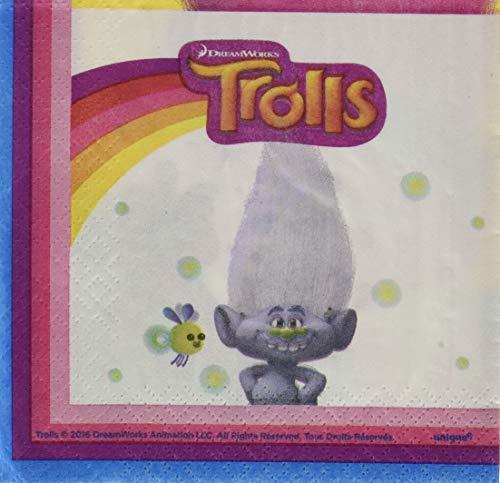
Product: Unique Trolls Beverage Napkins 10", 16 Ct.
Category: Toys & Games | Novelty & Gag Toys | Miniatures
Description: Includes 16 - 2 ply paper napkins per package.
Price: $3.96
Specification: ProductDimensions:0.4x5.1x5inches|ItemWeight:1.6ounces|ShippingWeight:1.6ounces(Viewshippingratesandpolicies)|ASIN:B01M6ZKF8W|Itemmodelnumber:50681|Manufacturerrecommendedage:0monthsandup